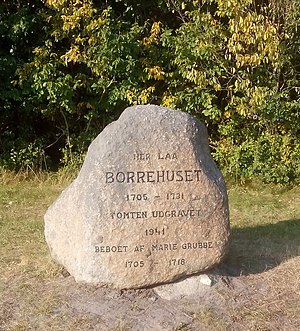
Marie Grubbe / Ægteskaber / Andet ægteskab
Mindesten ved tomten efter Borrehuset ved Grønsund Færgebro
Mindestenen hvor Borrehuset stod hvori Marie Grubbe levede. Fotoet er taget 9 aug. 2020.
Marie Grubbe var datter af Erik Grubbe til herregården Tjele øst for Viborg. Hun var en dansk adelsdame, hvis usædvanlige skæbne har fængslet både historikere, forfattere og læsere siden 1700-tallet.